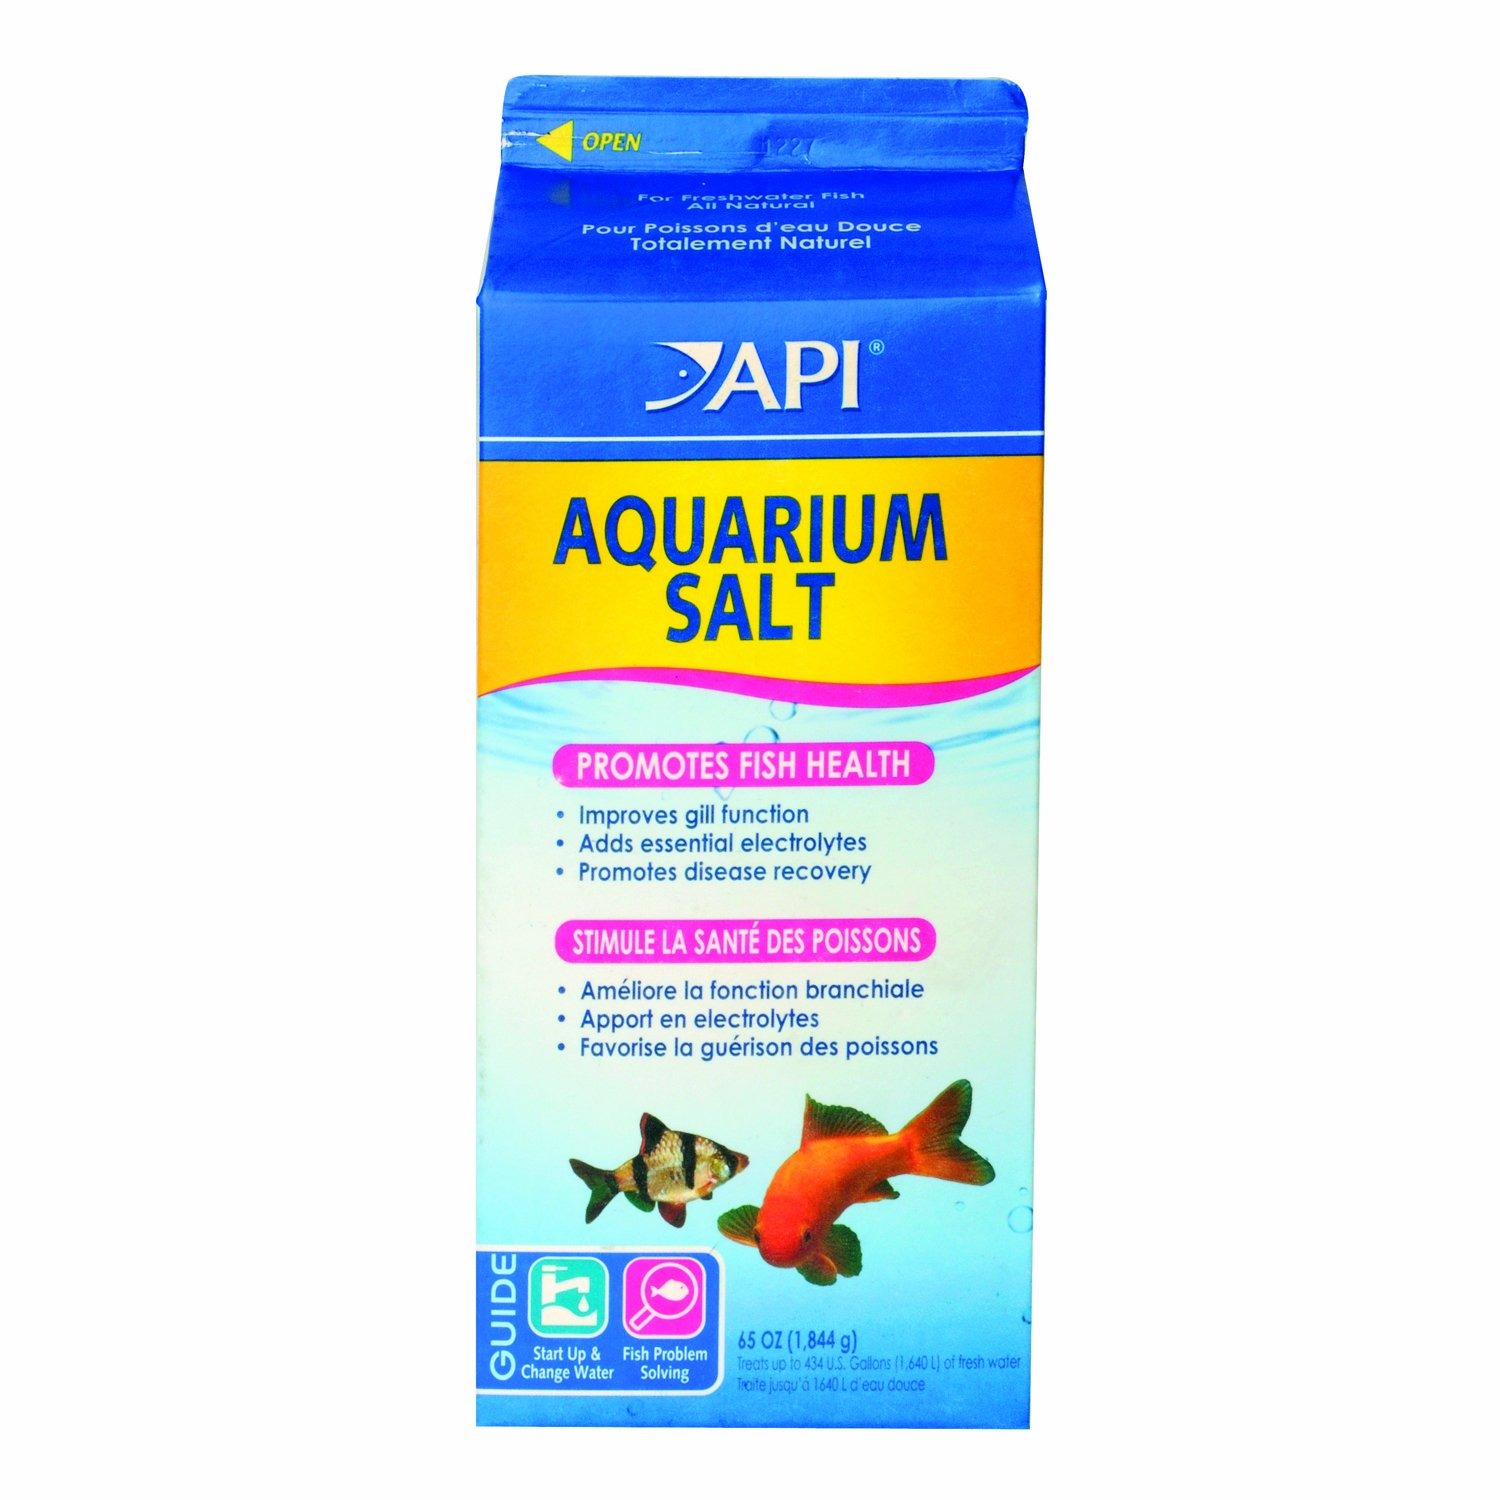
Item Name: API Aquarium Salt, 65 Ounce
Bullet Point: Api aquarium salt, 65 ounce
Value: 65.0
Unit: Ounce

Price: 12.48